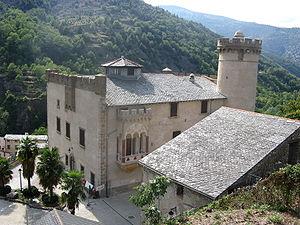
Château de Nyer,Pyrénées-Orientales - France
Jean Louis Hippolyte Dussard, né le 18 fructidor an VI à Morez et mort le 22 janvier 1876 à Nyer, est un économiste, journaliste et investisseur commanditaire français. Il est Commissaire du gouvernement provisoire et préfet de la Seine-Inférieure en 1848 et membre du Conseil d'État en 1849.
Thomas Iᵉʳ de Banyuls, né à Nyer en 1556 et mort dans ce même lieu le 15 mai 1627 à l'âge de 71 ans, est un seigneur de Nyer et de Montferrer, gouverneur de Huesca en Aragon. Il est le fondateur en 1625 de la Confrérie de la chapelle de la Vierge dans l'église de Nyer et le chef des Nyerros.
La famille de Banyuls, aussi connue depuis le XVᵉ siècle sous son nom de Montferrer puis depuis le XVIIIᵉ siècle de Montferré est une famille de noblesse d'extraction chevaleresque prouvée depuis le XIIᵉ siècle. Elle est éteinte de nos jours en ligne masculine. Originaires du Roussillon, ses membres furent influents dans l'histoire de cette région du Moyen Âge à la Révolution française avant de se disperser dans l'Ariège, les Baléares, le Gard puis le Maine.
Nyer est une commune française située dans le département des Pyrénées-Orientales, en région Occitanie.